Shekar Basha

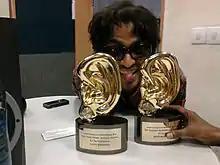
RJ Shekar IRF Award Winning pose

In August 2007 Shekar moved from Red FM 93.5 to Big FM. There he took charge of the show "Big Sandadi" which was until then hosted by the very popular Telugu TV anchor and film actress, Jhansi (TV anchor). On 27 May 2008 the show was named the Best Radio Show of the Year by IRF. Shekar has a habit of saying "Happy mornings" instead of "Good morning", which caught on quickly with the listeners. As a result, in 2009 the program was renamed as "Happy Mornings". After the formation of the state of Telangana, the show was renamed as "Sallaam Telangana" reflecting the pride of the state, and the show was awarded the "best breakfast show (Telugu) 2017". In addition to radio and video jockeying, Shekar also produced award-winning promos and Humor capsule sparklers which include the radio humour capsules "Kotigadu & Raogaru", BigBaba, Sangeetham Mastar, Google Gurooji, and Anandam Paramaanandam.